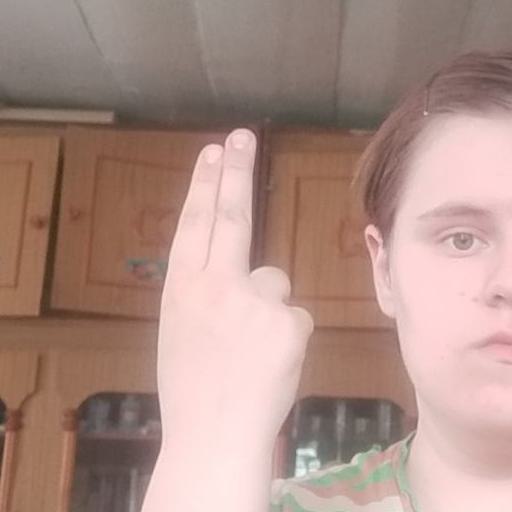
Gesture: two_up_inverted